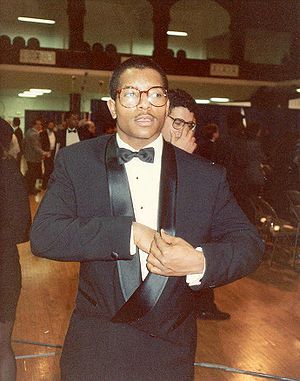
Young MC
Young MC ved Grammy-uddelingen i 1990
"Marvin Young, bedre kendt under sit kunstnernavn Young MC født 10. maj 1967), er en britiskfødt amerikansk rapper. Hans gennembrud kom med nummeret ""Bust A Move"". Selvom efterfølgeren ""Principal's Office"", ikke blev er særlig stort hit, blen den stadig nomineret til Best Rap Video til MTV Video Music Awards i 1990.